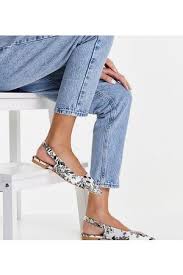
Label: Ballet Flat